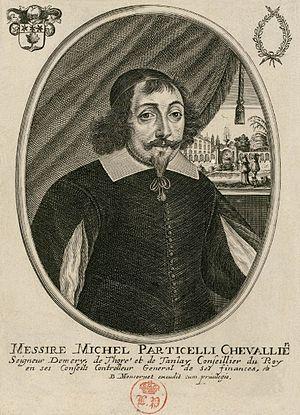
Michel Particelli d'Émery, ministre de Louis XIV.
Michel Particelli d'Émery ou Particelle d'Hémery, fils d'un banquier de Lyon, d'une famille originaire de Lucques en Italie, fut conseiller de Richelieu sous Louis XIII.
Balthasar [Balthazar] Moncornet [Montcornet], né vers 1600 à Bruxelles, mort le 11 août 1668, est un graveur d'origine wallonne exerçant à Paris. Il est l'auteur de portraits de nombreuses personnalités du XVIIᵉ siècle.
Le château de Tanlay est un château Renaissance classé monument historique situé à Tanlay dans l'Yonne, en Bourgogne-Franche-Comté.